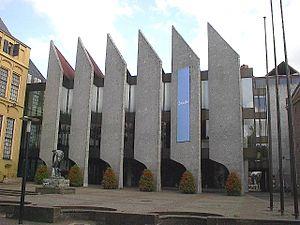
Zwolle est une ville et commune néerlandaise, chef-lieu de la province d'Overijssel. Située à 80 kilomètres au nord-est de la capitale Amsterdam, elle a fait partie de la Ligue hanséatique.